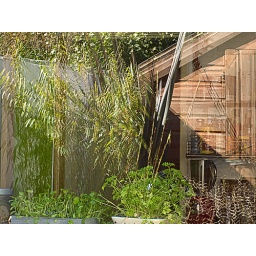
Bamboo and other garden foliage reflected in double glazed kitchen window